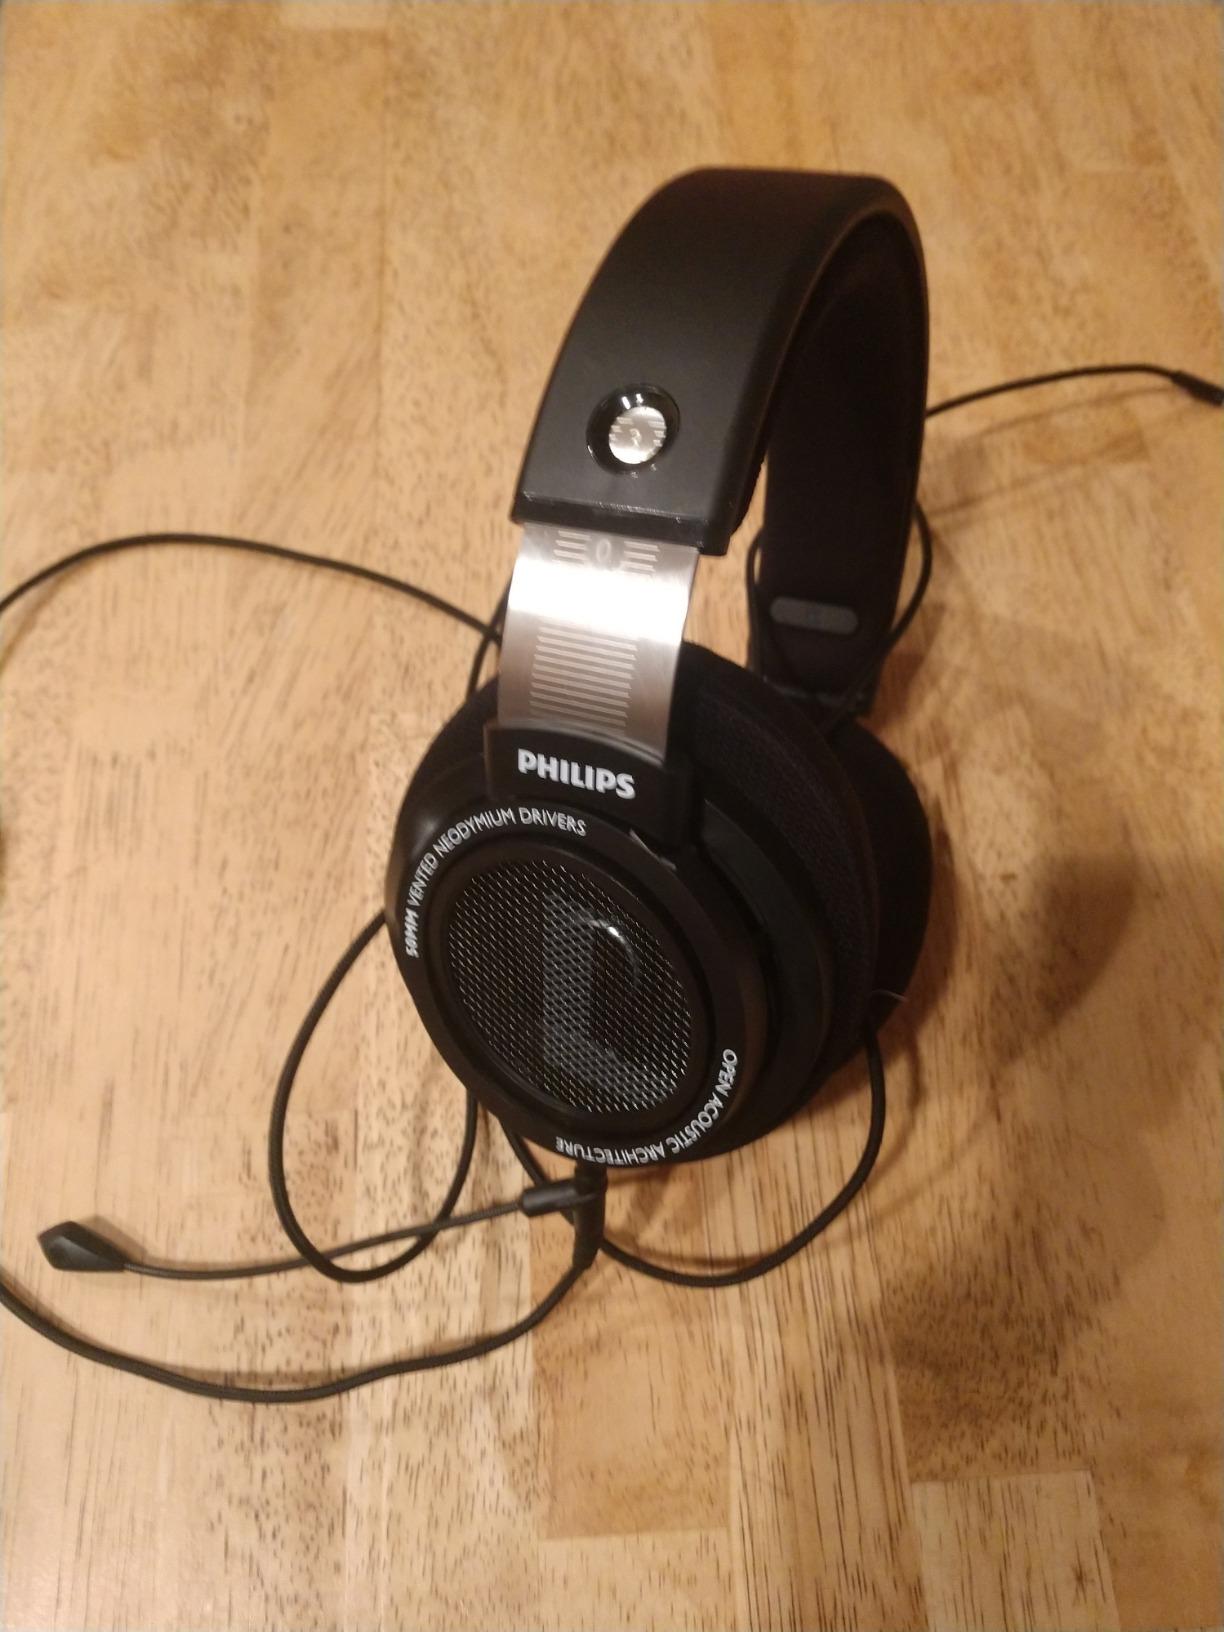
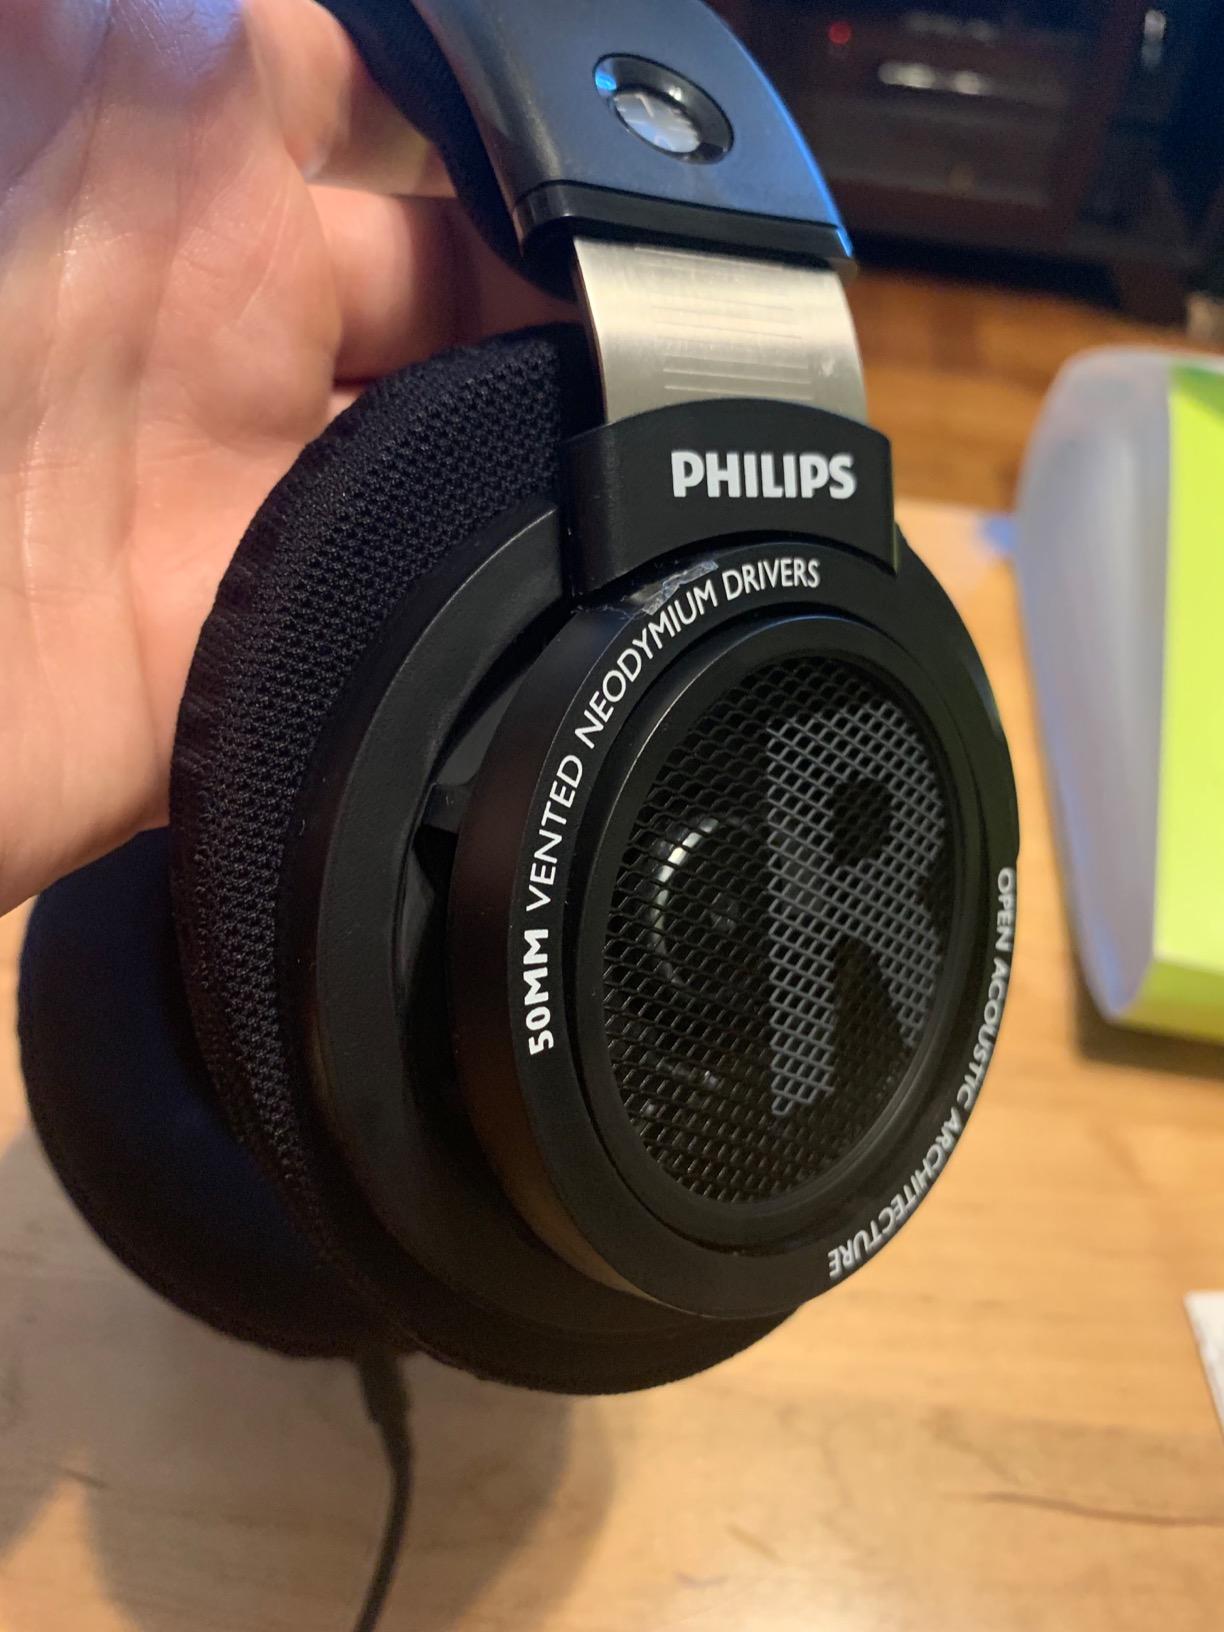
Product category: headphones
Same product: yes